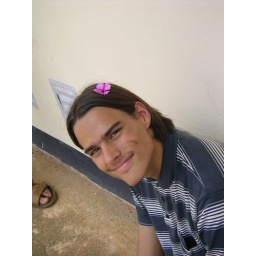
This is a picture of my brother with a flower in his hair... Janelle thought it would look cute :P